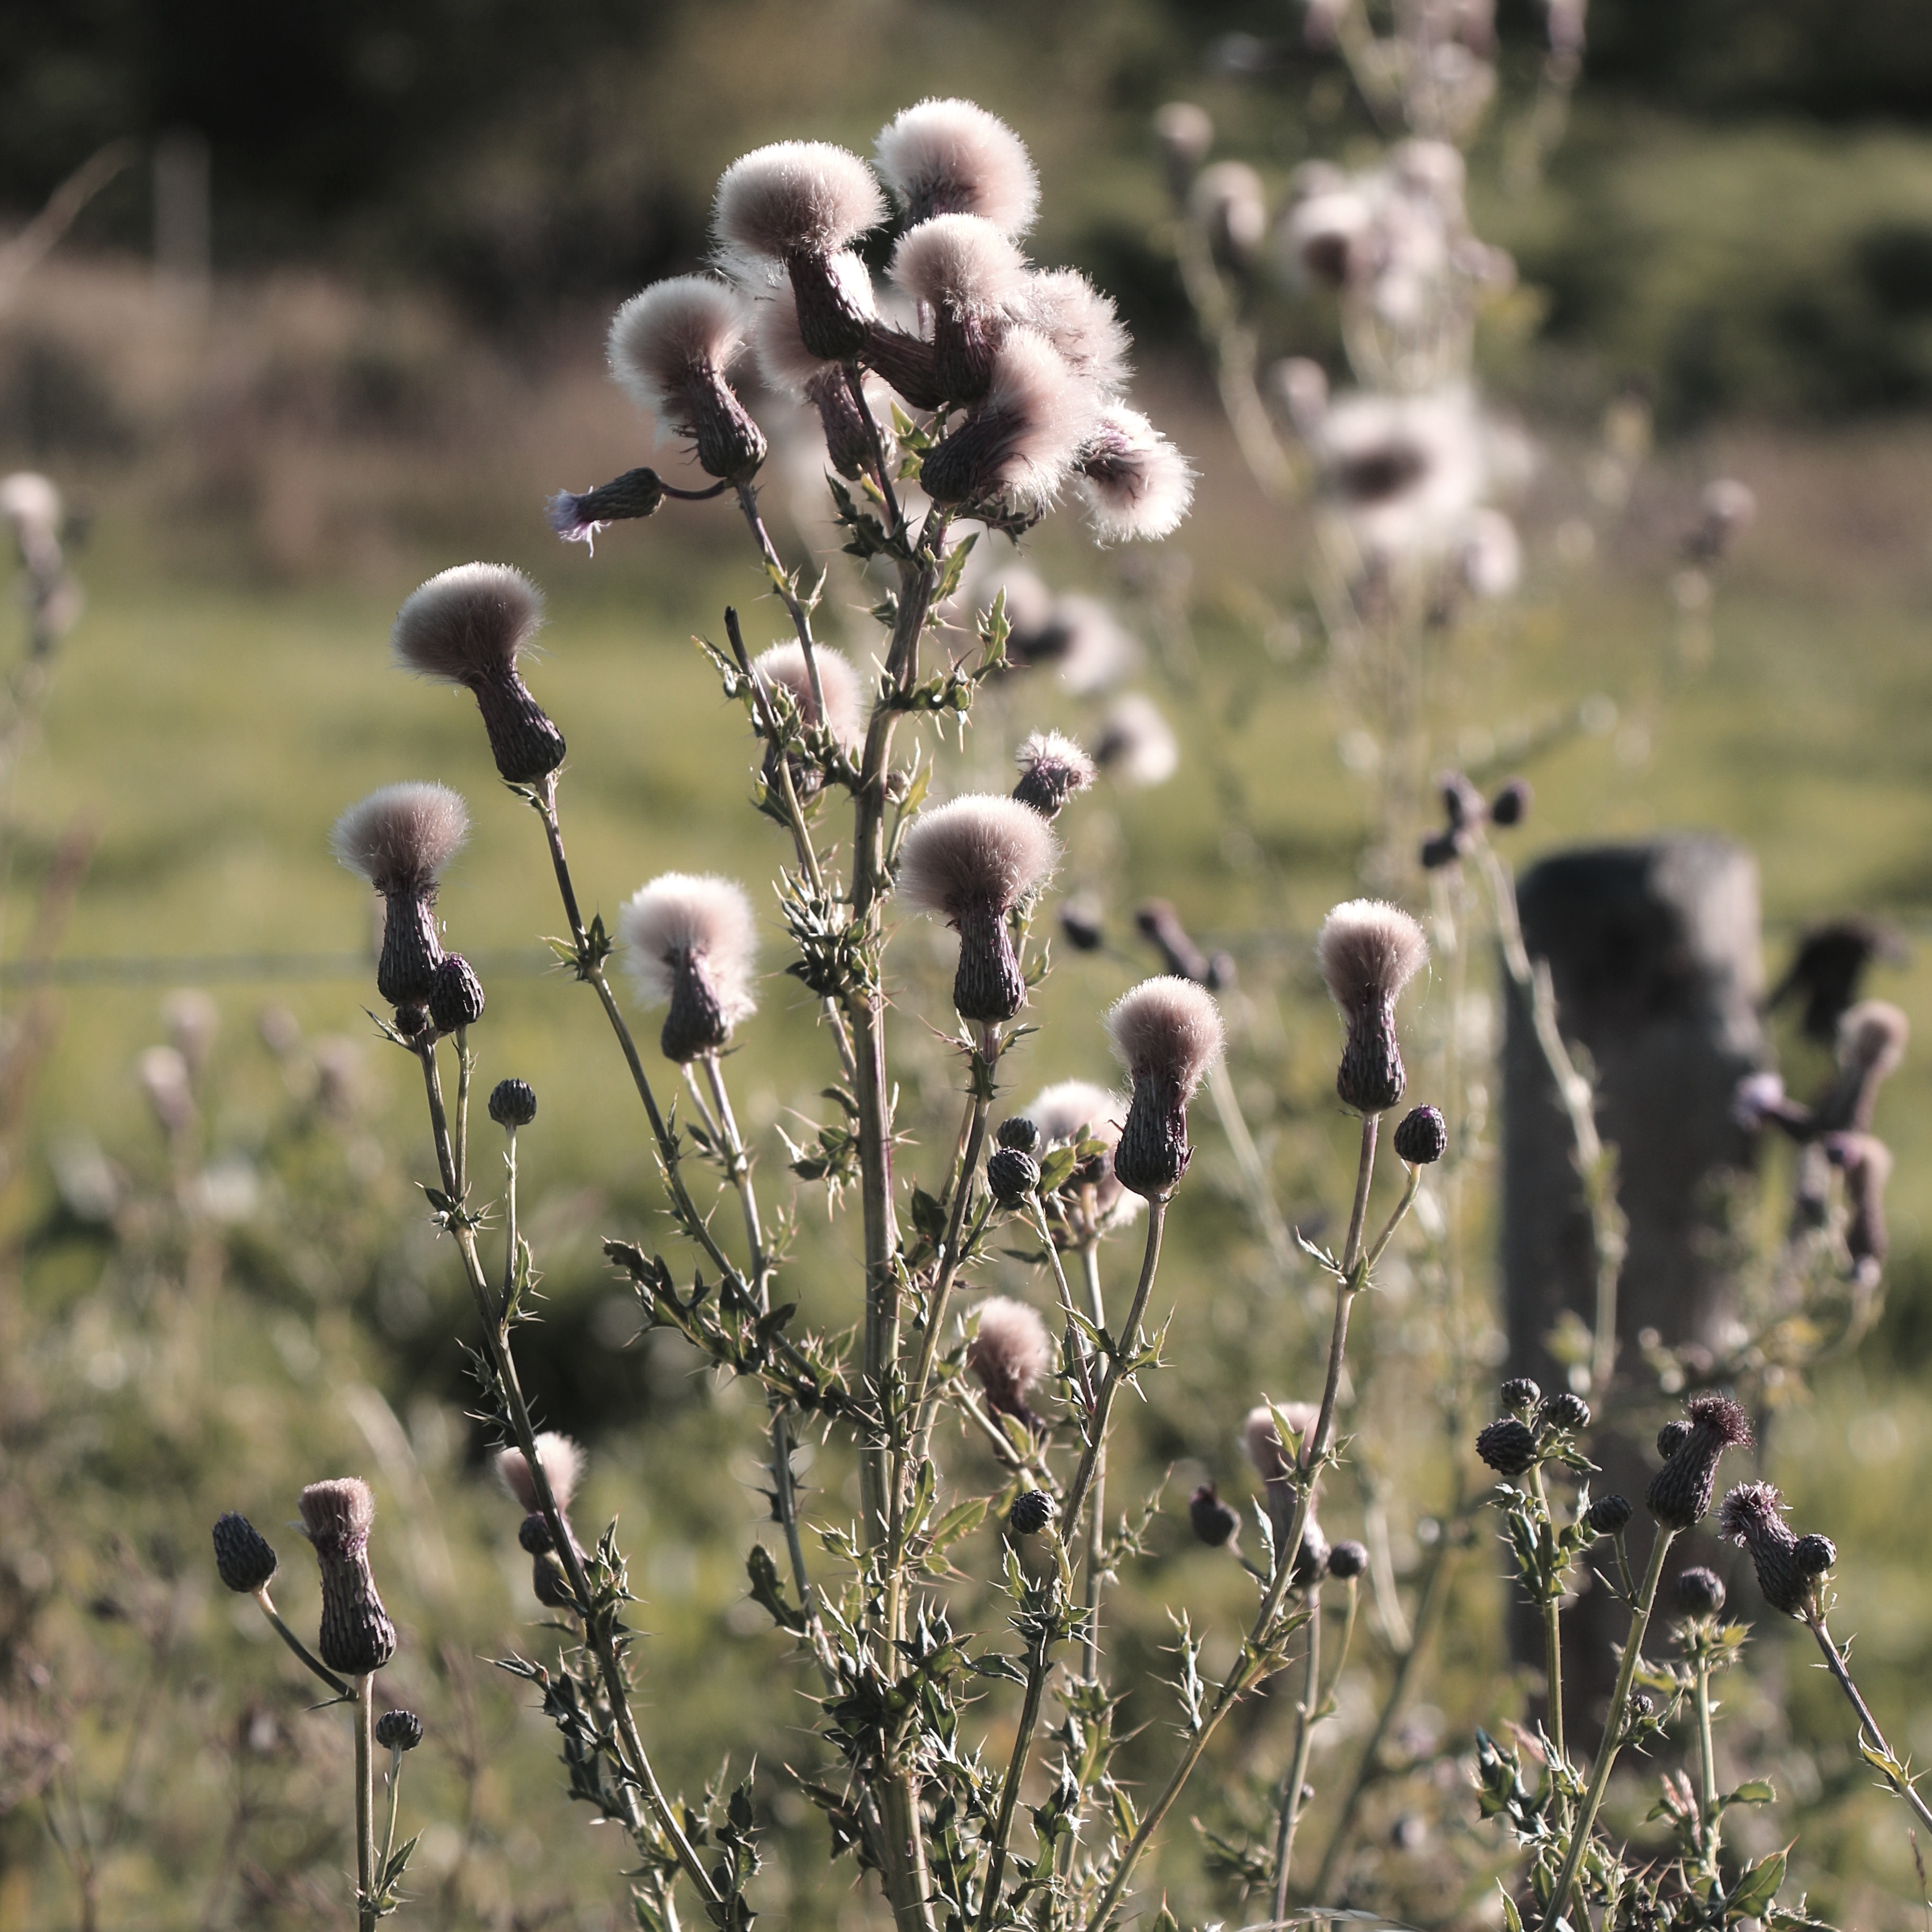
nature, grass, branch, blossom, plant, meadow, leaf, flower, wildlife, spring, botany, flora, fauna, wildflower, close up, macro photography, flowering plant, daisy family, grass family, land plant